Thomasites

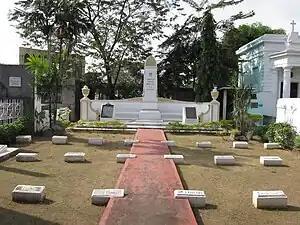
Several Thomasites are interred at the American Teachers Memorial, a special plot inside the Manila North Cemetery. The current memorial was erected in 1917.

The Thomasites were a group of 600 American teachers who traveled from the United States to the newly occupied territory of the Philippines on the US Army Transport "Thomas". The group included 346 men and 180 women, hailing from 43 different states and 193 colleges, universities, and normal schools. The term 'Thomasites' has since expanded to include any teacher who arrived in the first few years of the American colonial period of the Philippines.